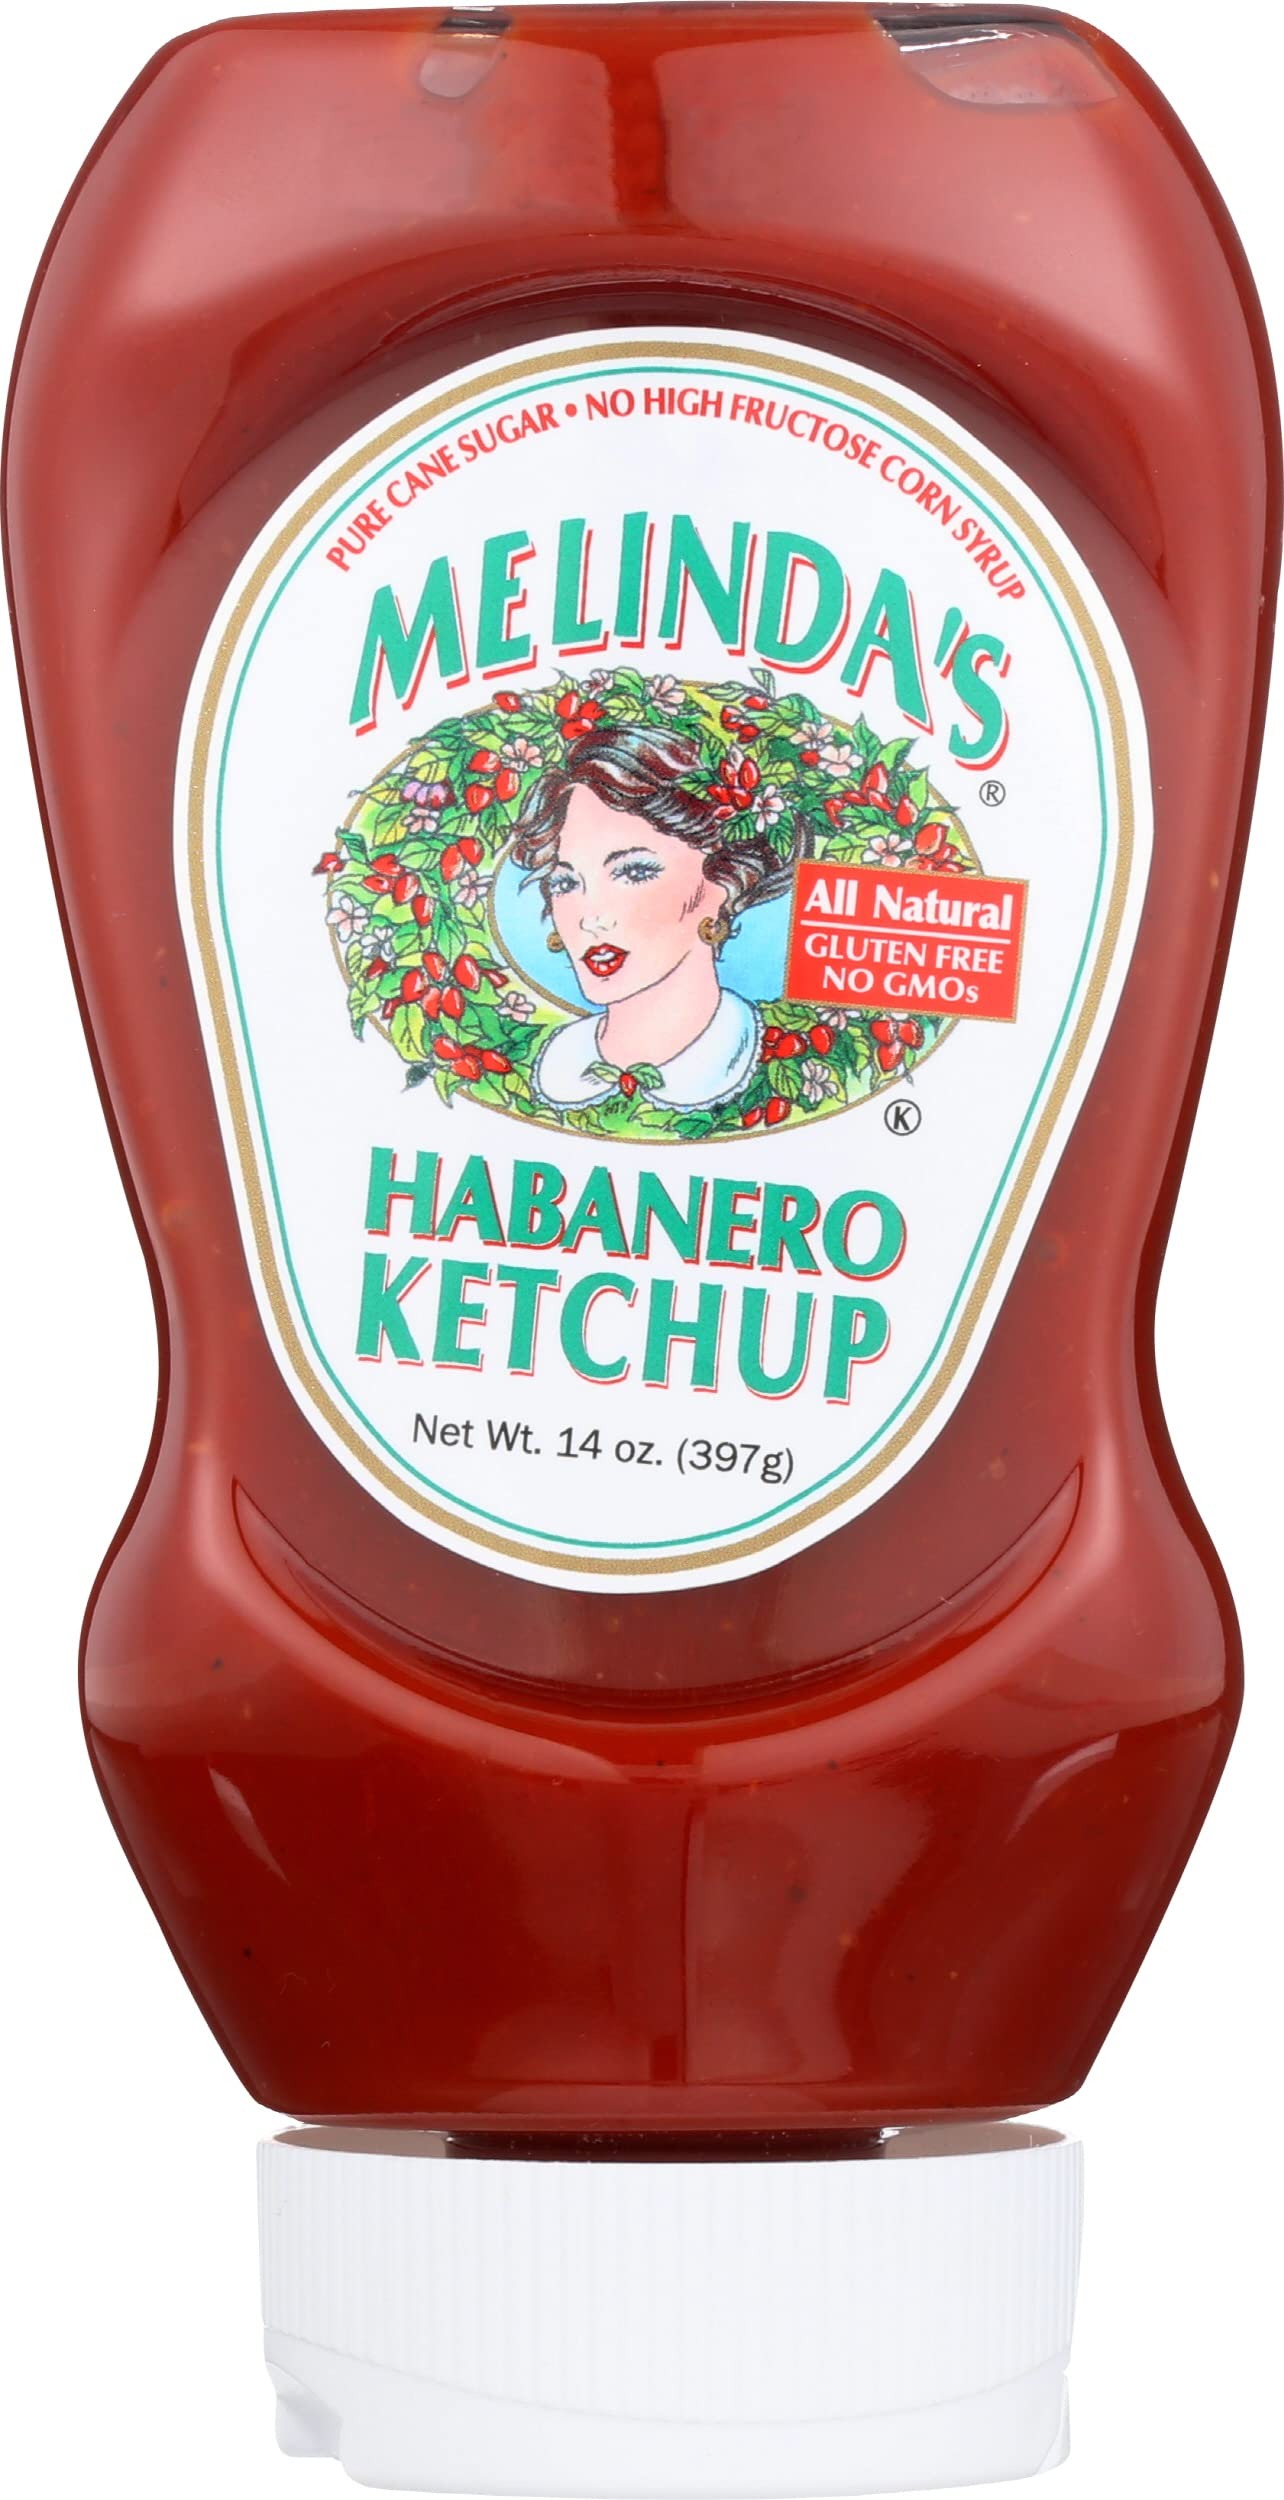
Item Name: Melinda's Habanero Ketchup, No High Fructose Corn Syrup, 14 Ounces (Pack Of 6)
Bullet Point: Melinda's Habanero Ketchup, No High Fructose Corn Syrup, 14 Ounces (Pack Of 6)
Value: 84.0
Unit: Ounce

Price: 11.5